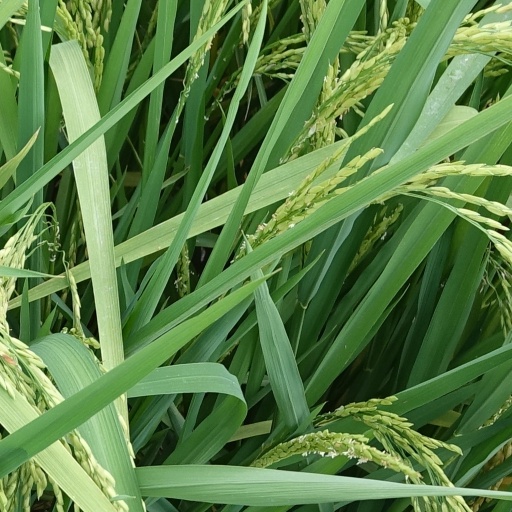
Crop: rice